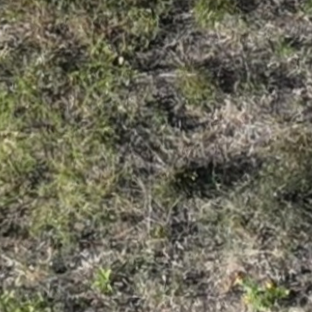
Month: july